2009 Polaris Music Prize

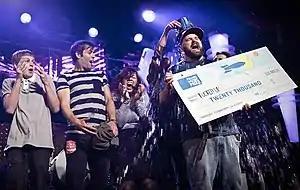
Fucked Up at the 2009 Polaris Music Prize gala

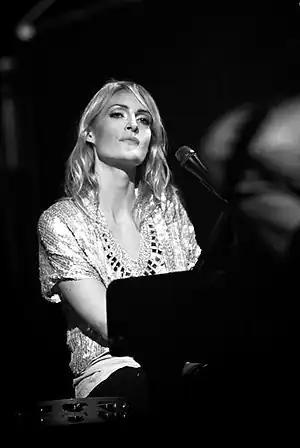
Metric's Emily Haines at the 2009 Polaris Music Prize gala

The 2009 edition of the Canadian Polaris Music Prize was presented on September 21, 2009 in Toronto at the Masonic Temple and broadcast live online for the first time in its short history. The award's eligibility period for 2009 covered albums released between June 1, 2008 and May 31, 2009.